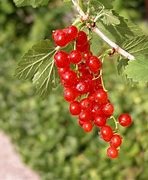
Label: redcurrant